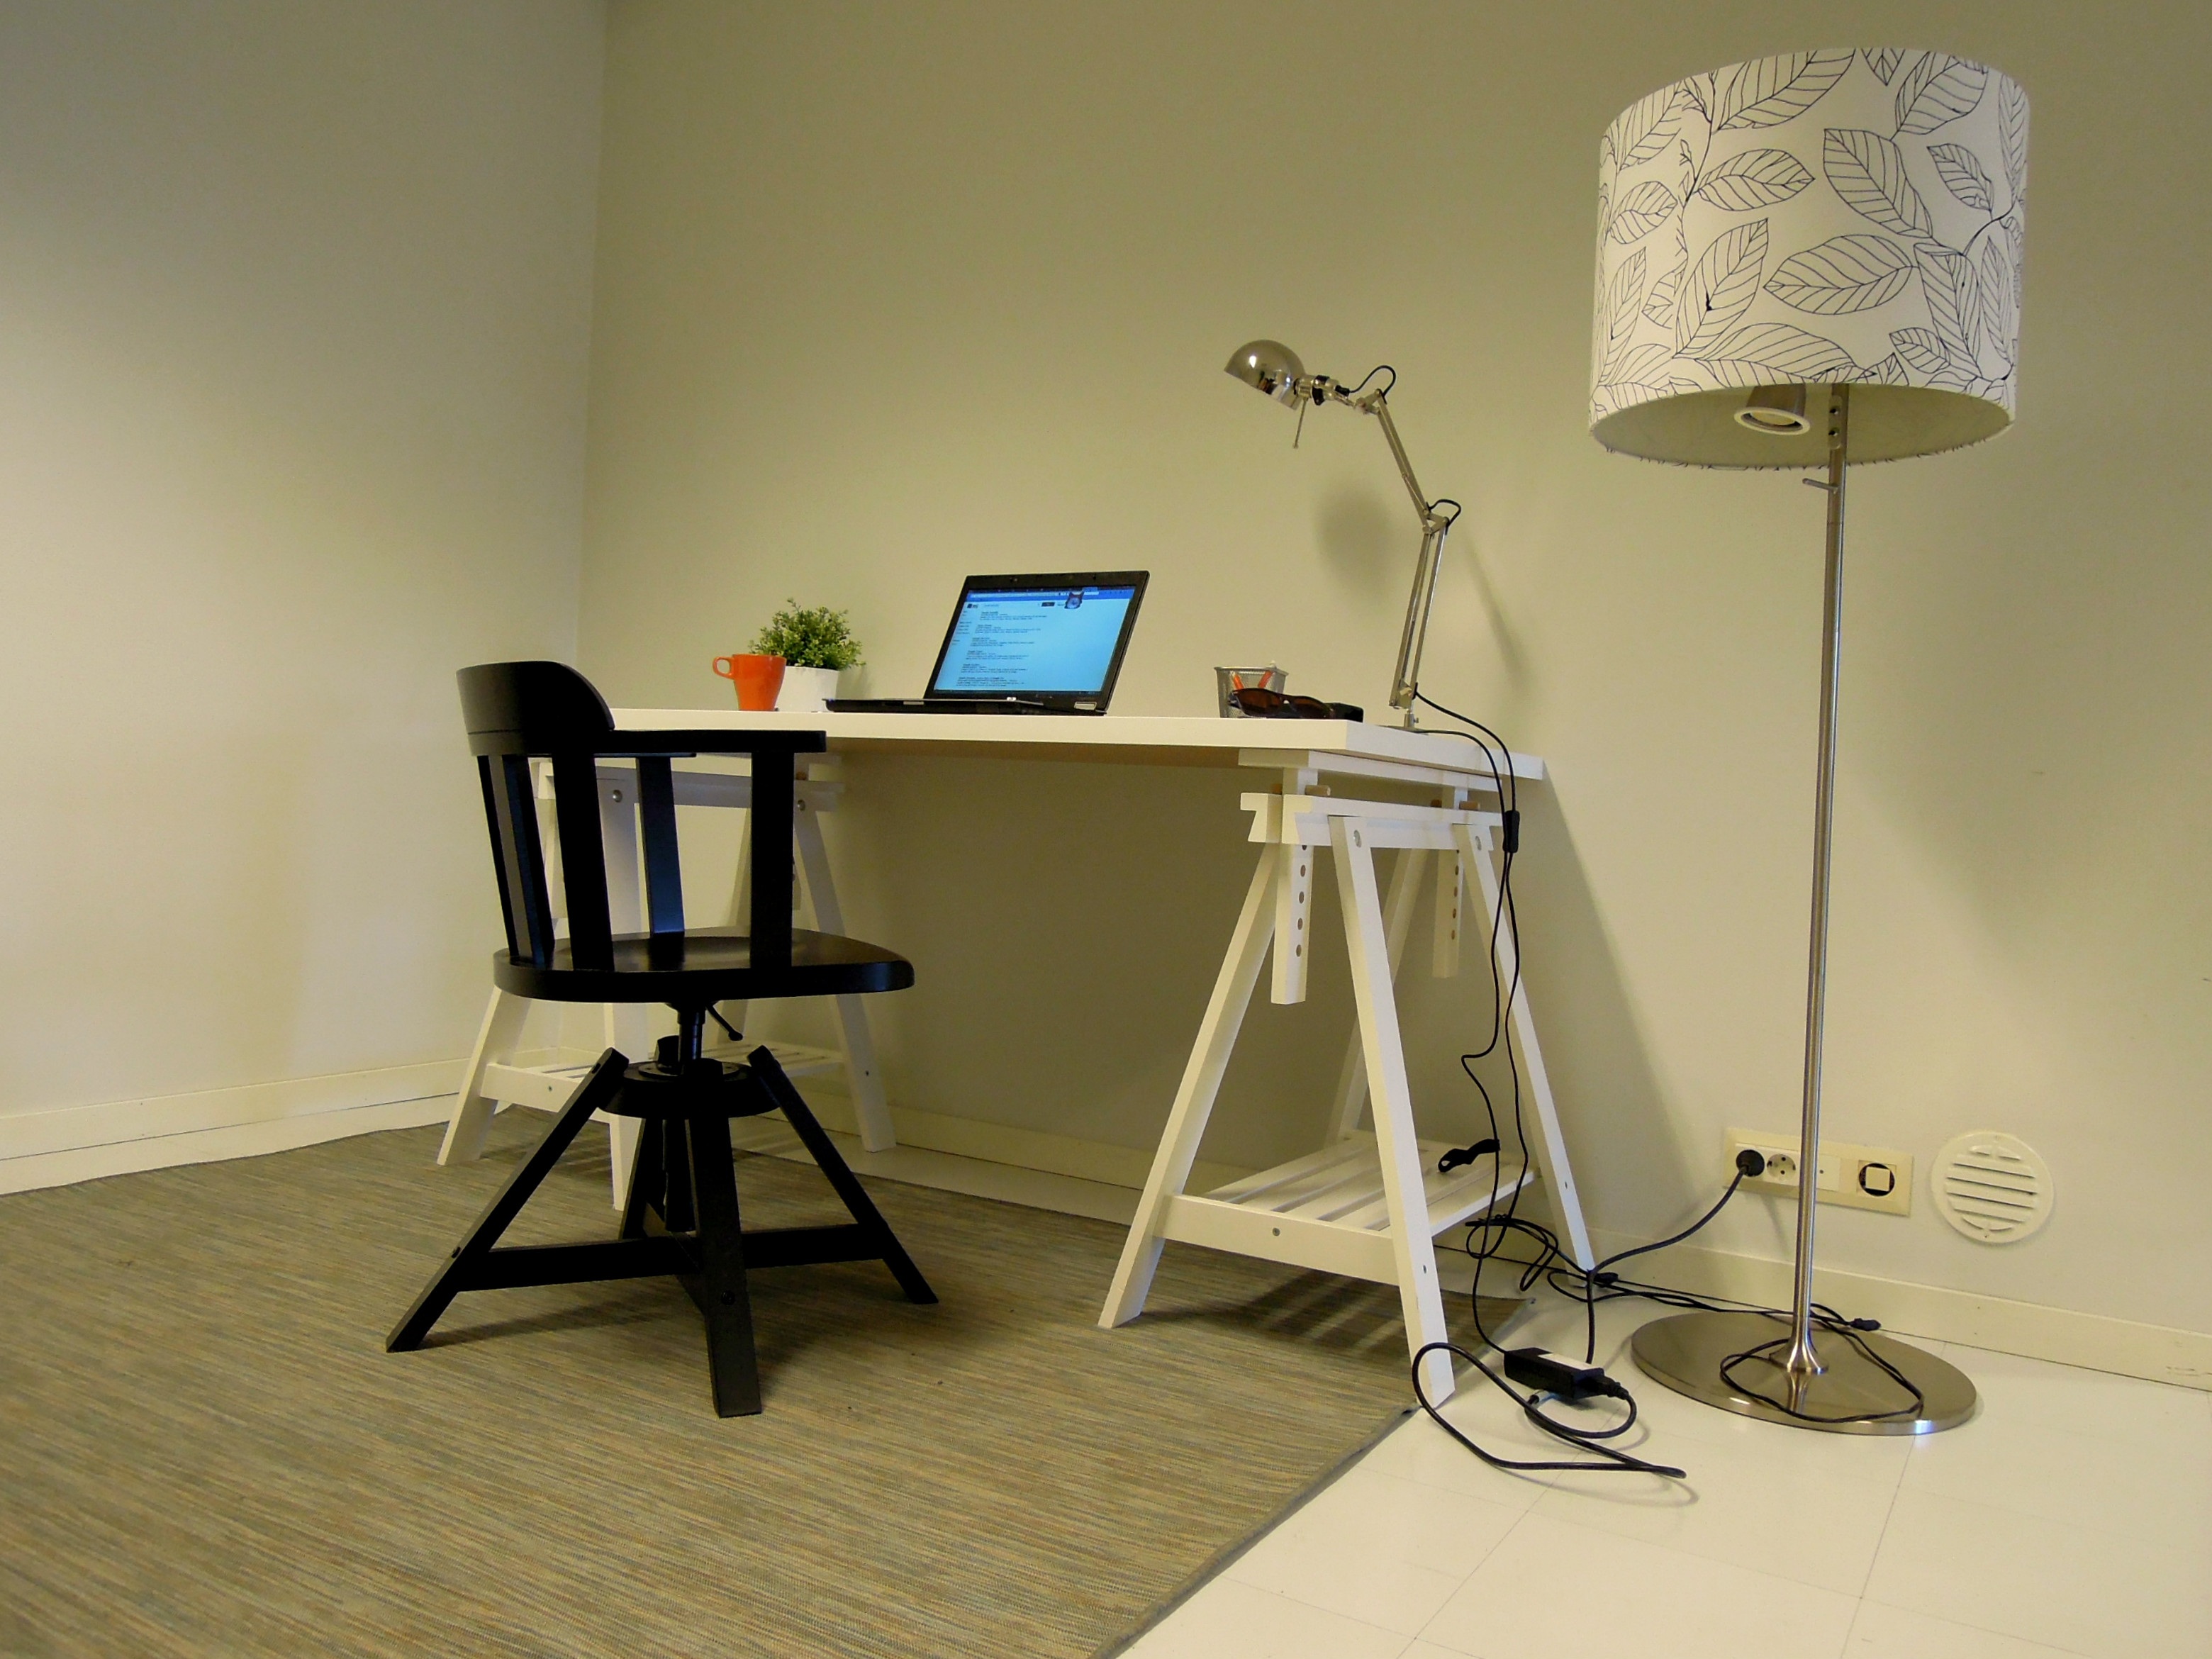
desk, computer, table, wood, chair, floor, office, furniture, room, lighting, decor, interior design, design, ikea, workbench, office room, office chair, working area, office nook